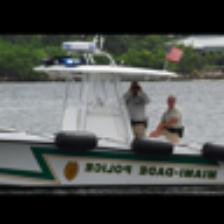
Label: NonHuman